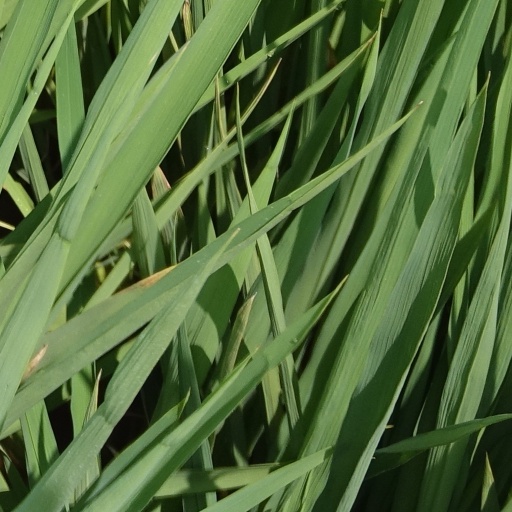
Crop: rice